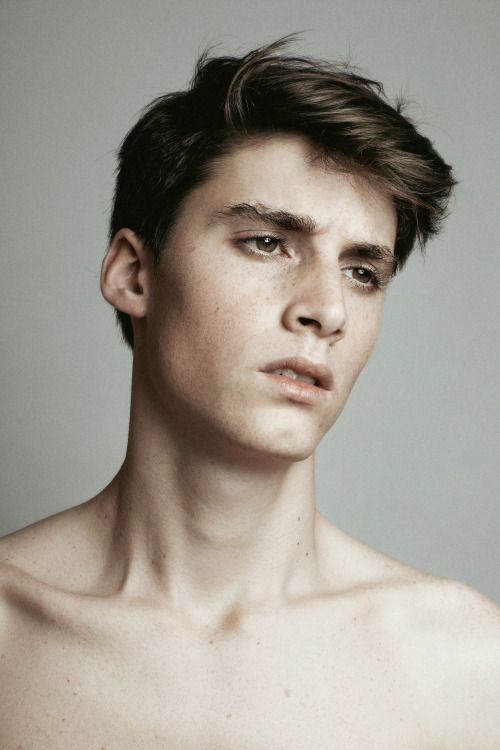
Gender: men